George Luther Stearns

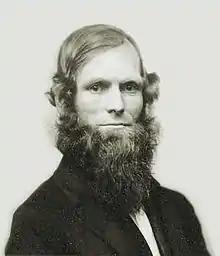

George Luther Stearns (January 8, 1809 – April 9, 1867) was an American industrialist and merchant in Medford, Massachusetts, as well as an abolitionist and a noted recruiter of black soldiers for the Union Army during the American Civil War.